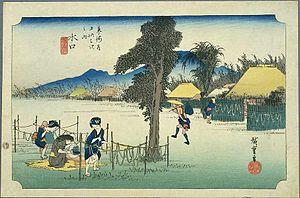
Minakuchi-juku était la cinquantième des cinquante-trois stations du Tōkaidō. Elle est située dans la ville de Kōka, préfecture de Shiga au Japon.
Kanpyō, parfois romanisé et prononcé kampyō, sont des lamelles séchées de calebasse, un type de cucurbitacée. Le kanpyō est un ingrédient traditionnel de la cuisine japonaise Edo. Le kanpyō, une fois cuisiné et aromatisé, est utilisé de manière courante dans les makizushi de taille futo. Le Kanpyo était à l'origine cultivé dans la région d'Osaka, mais c'est aussi maintenant une spécialité de la préfecture de Tochigi.
Les Cinquante-trois Stations du Tōkaidō, dans l'édition Hōeidō présentée ici, sont une série d'estampes japonaises créées par Hiroshige après son premier voyage empruntant la route du Tōkaidō en 1832. Cette route, reliant la capitale du shogun, Edo, à la capitale impériale, Kyoto, est l'axe principal du Japon de l'époque. C'est également la plus importante des « Cinq Routes », les cinq artères majeures du Japon, créées ou développées pendant l'ère Edo pour améliorer le contrôle du pouvoir central sur l'ensemble du pays.